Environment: lab
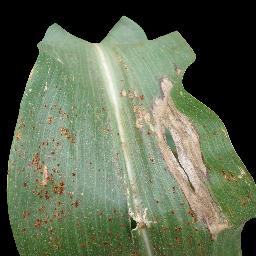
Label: common_rust